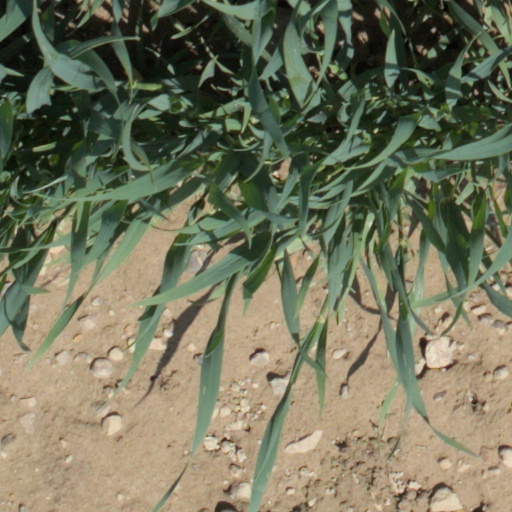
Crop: wheat